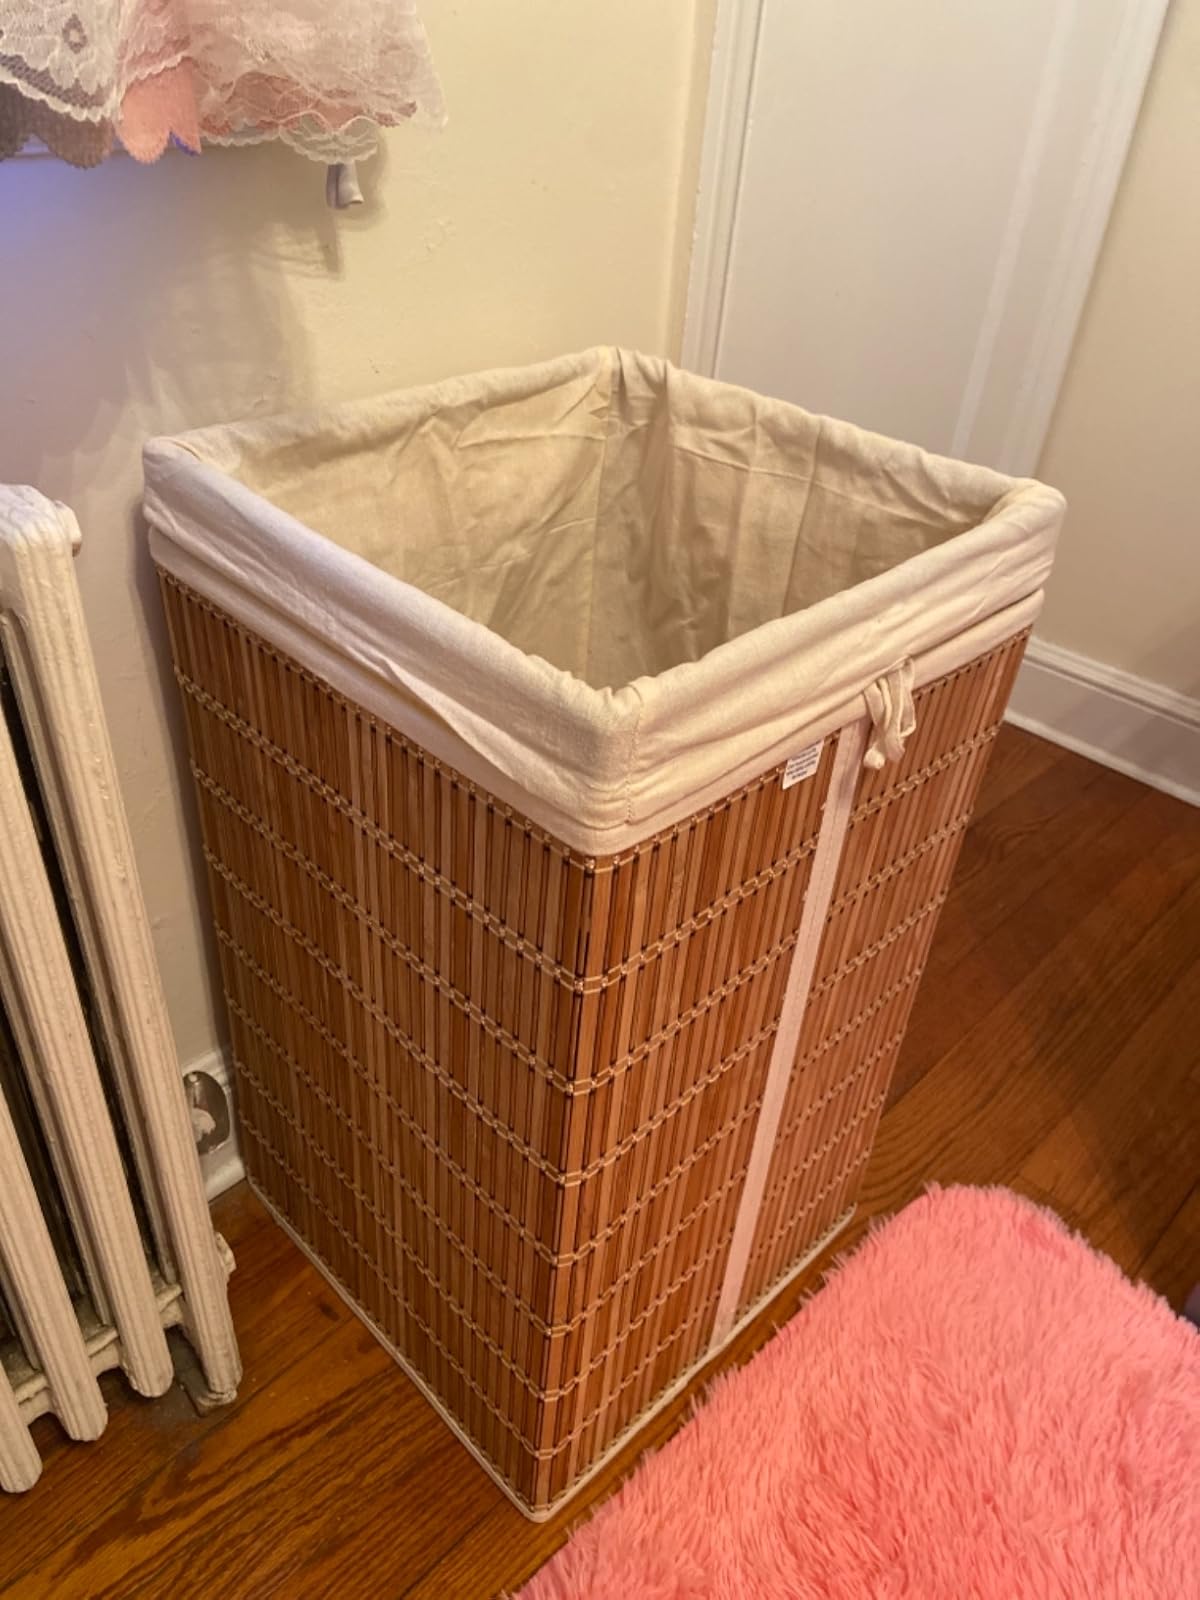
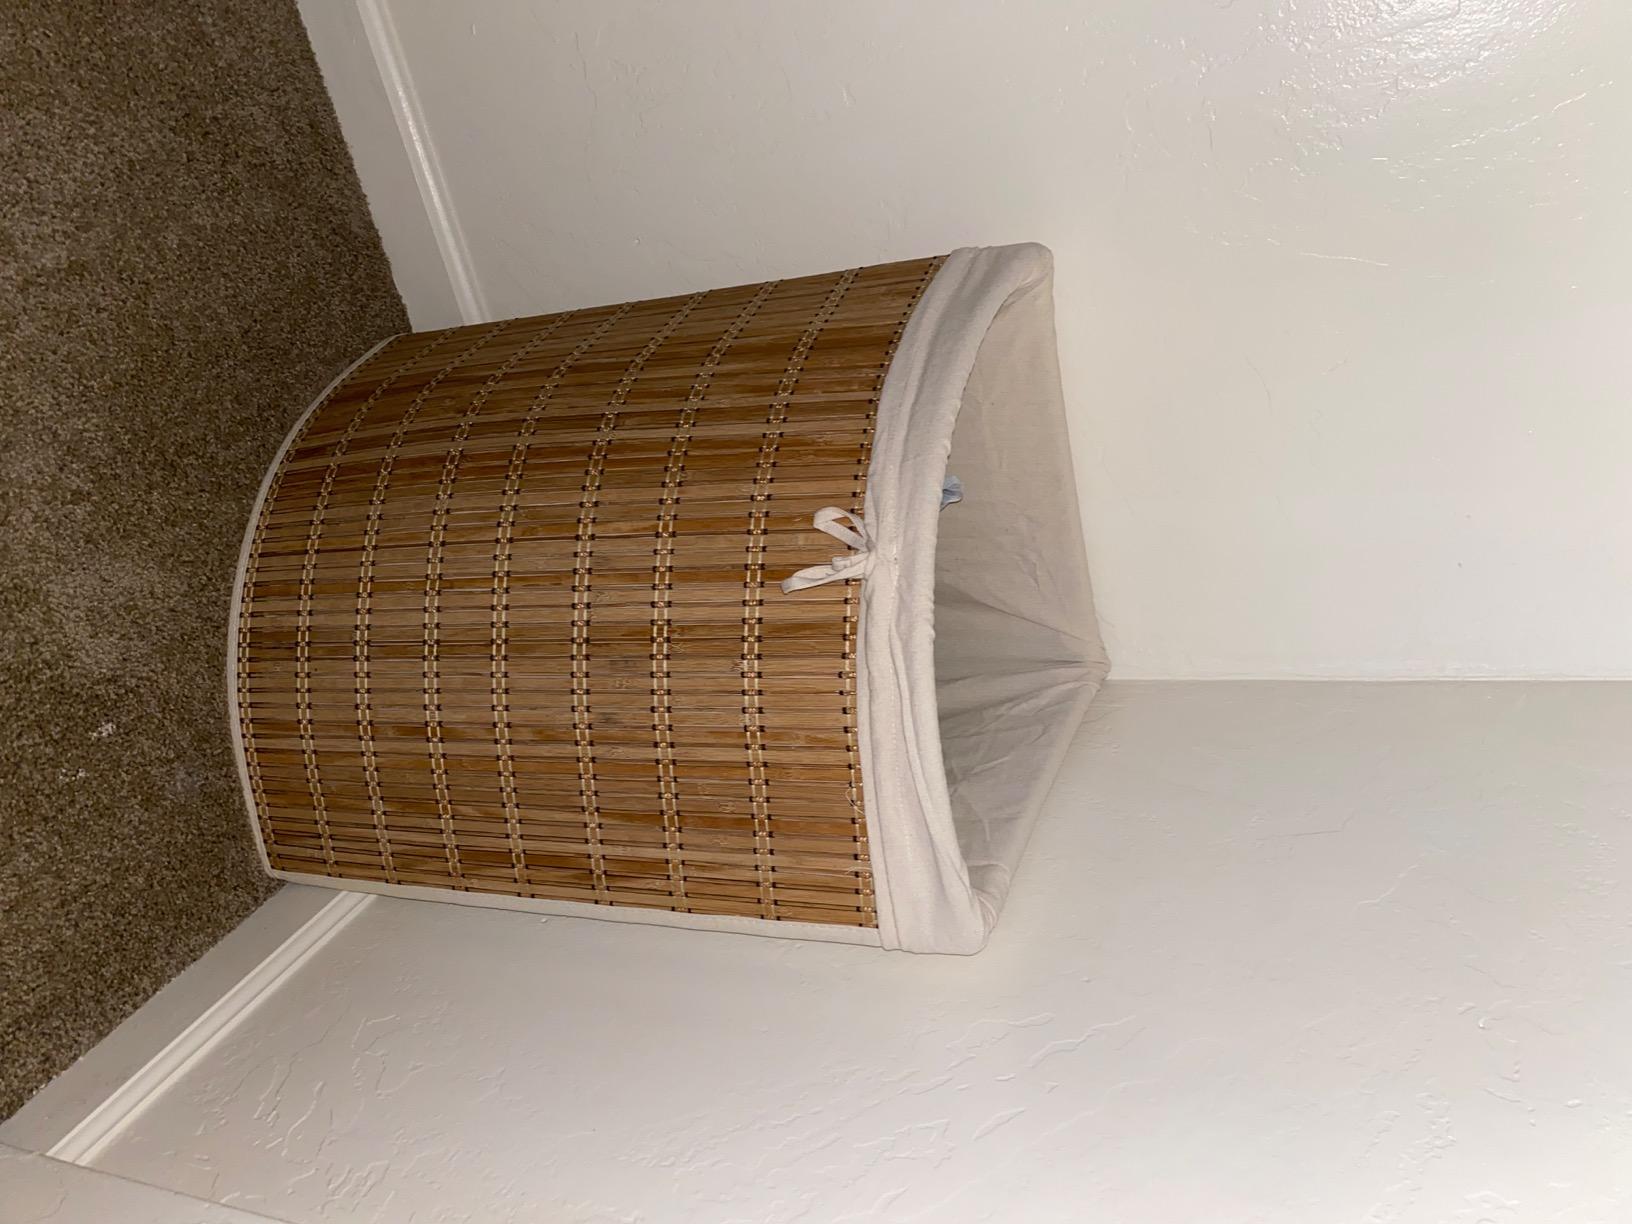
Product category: items_hamper
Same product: no